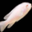
Label: aquarium_fish